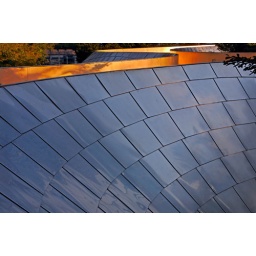
The sunrise created a golden glow off of the stanless steel plates that comprise the BP Bridge in Millennium Park.